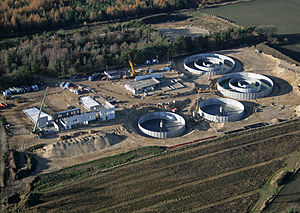
Mariagerfjord Rensningsanlæg / Galleri
Mariagerfjord Renseanlæg set mod nord. Foto november 2012
Mariagerfjord Rensningsanlæg er et rensningsanlæg, der blev indviet af borgmester H.C. Maarup den 11. november 2013. Rensningsanlægget ligger nord for Hadsund i Himmerland ved Ravns Graner på Hvissehøj mellem Ålborgvej og Visborg på en ca. 7,5 ha. stor grund. Der er adgang til anlægget fra Ålborgvej. Det ejes af det kommunale forsyningsselskab Mariagerfjord Vand A/S. Byggeriet af Mariagerfjord Rensningsanlæg startede i marts 2012, og der blev holdt rejsegilde 13. december 2012. Anlægget renser årligt mellem fem og seks mio. m³ spildevand fra hele kommunen. I 2019 begyndte en større udbygning af rensningsanlæg i det at anlæggets kapacitet skal udvides fra 75.000 PE til 225.000 PE og med videre mulighed for udbygning til 275.000 PE. Samtidig skal anlægget også til at tage imod spildevand fra Aars, Nørager, og Haverslev i nabokommunerne.